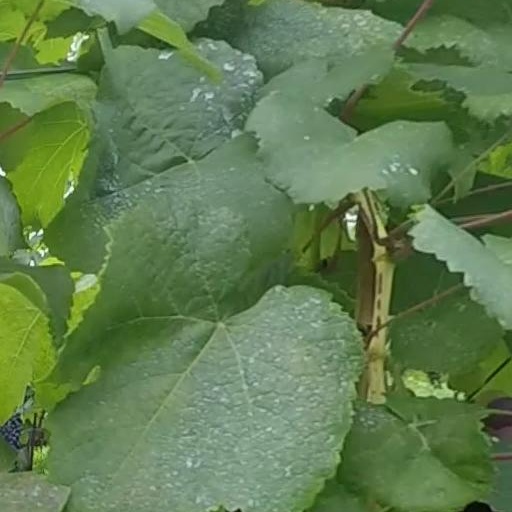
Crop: grape